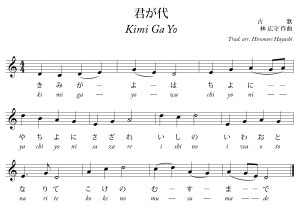
Kimigayo
Kimi Ga Yo
Kimigayo er den japanske nationalmelodi. Teksten er over 1000 år gammel, men sangen blev dog først officielt nationalsang i 1999.